Cataract Gorge

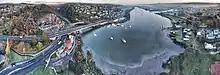
Aerial perspective of Cataract Gorge and the Tamar River

Other activities include boat cruise through the accessible section of river, cable hang gliding experience that soars for 200 metres from a cliff top and rock climbing.